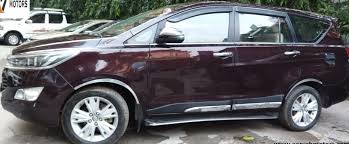
Label: noambulance